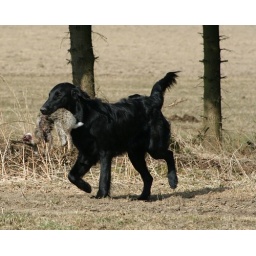
Randy x Siiri son training field work in Germany.